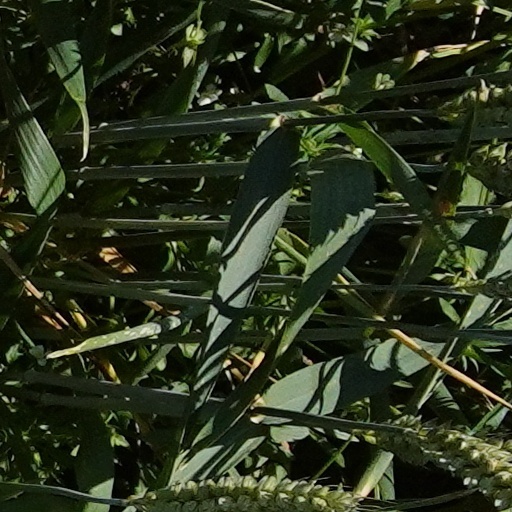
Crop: wheat